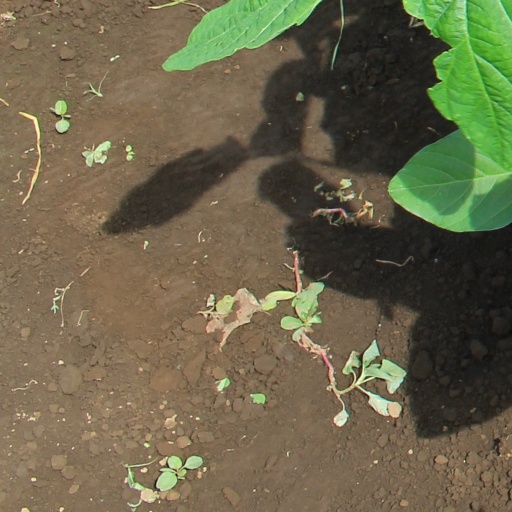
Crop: soybean